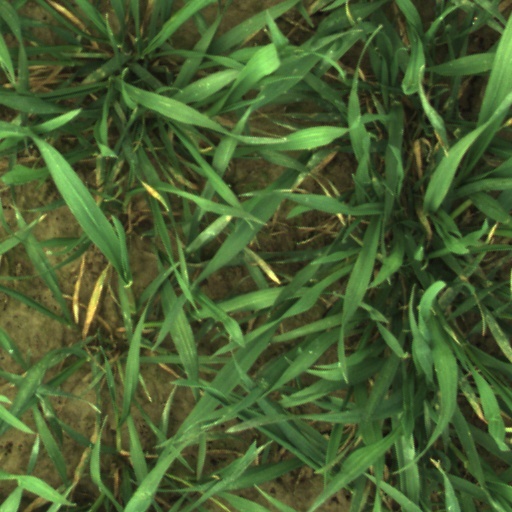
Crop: wheat